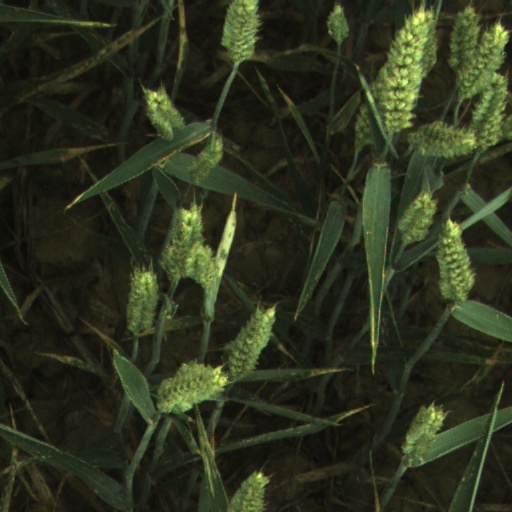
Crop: wheat